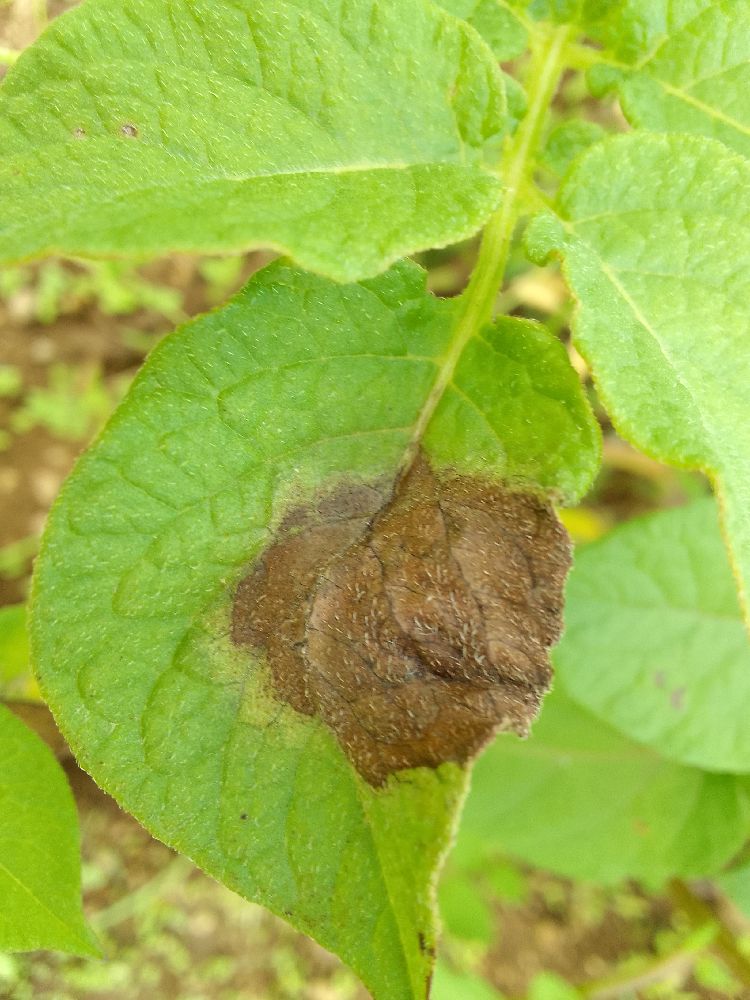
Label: Late blight